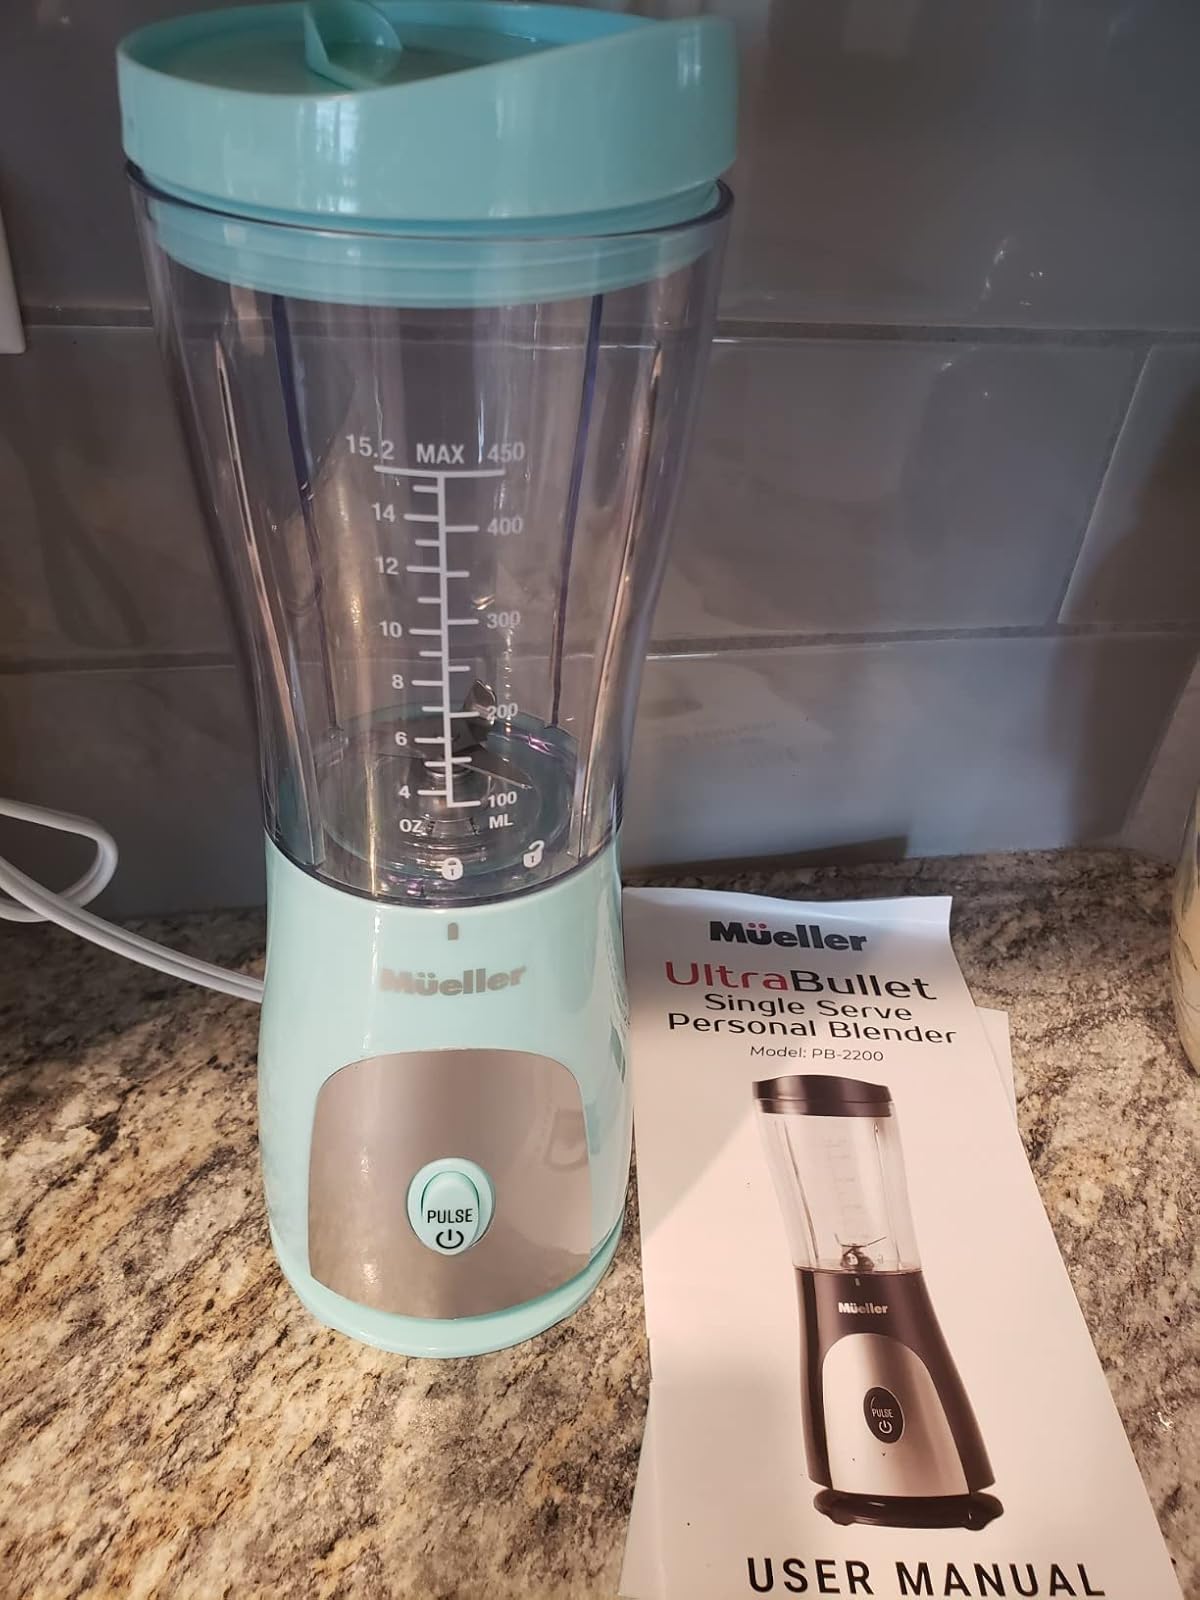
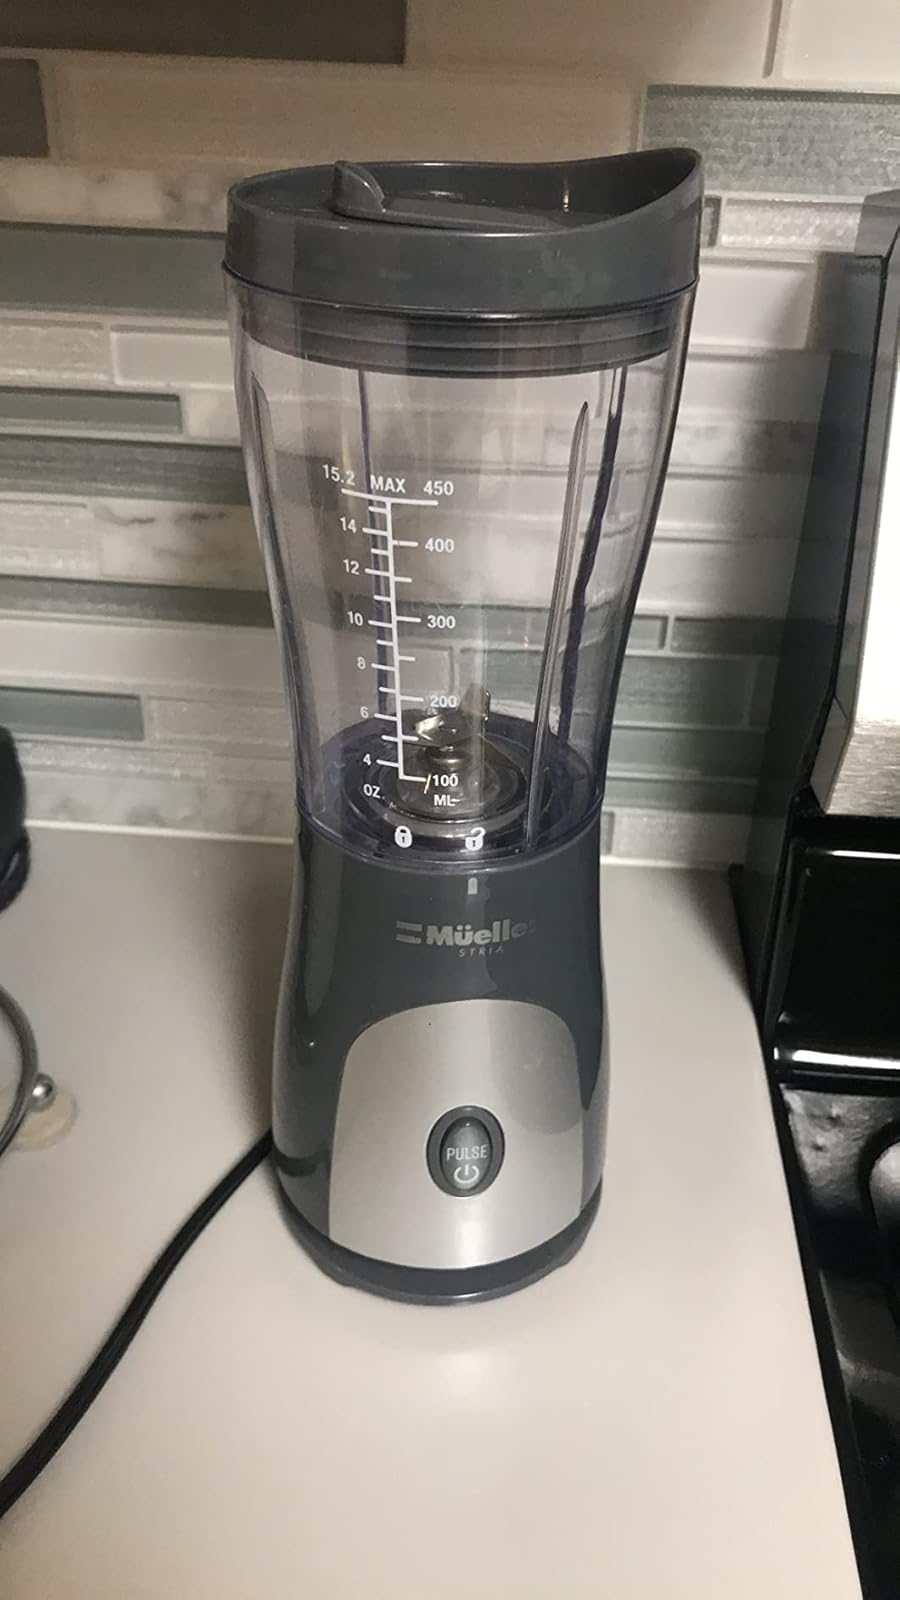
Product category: items_blender
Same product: no